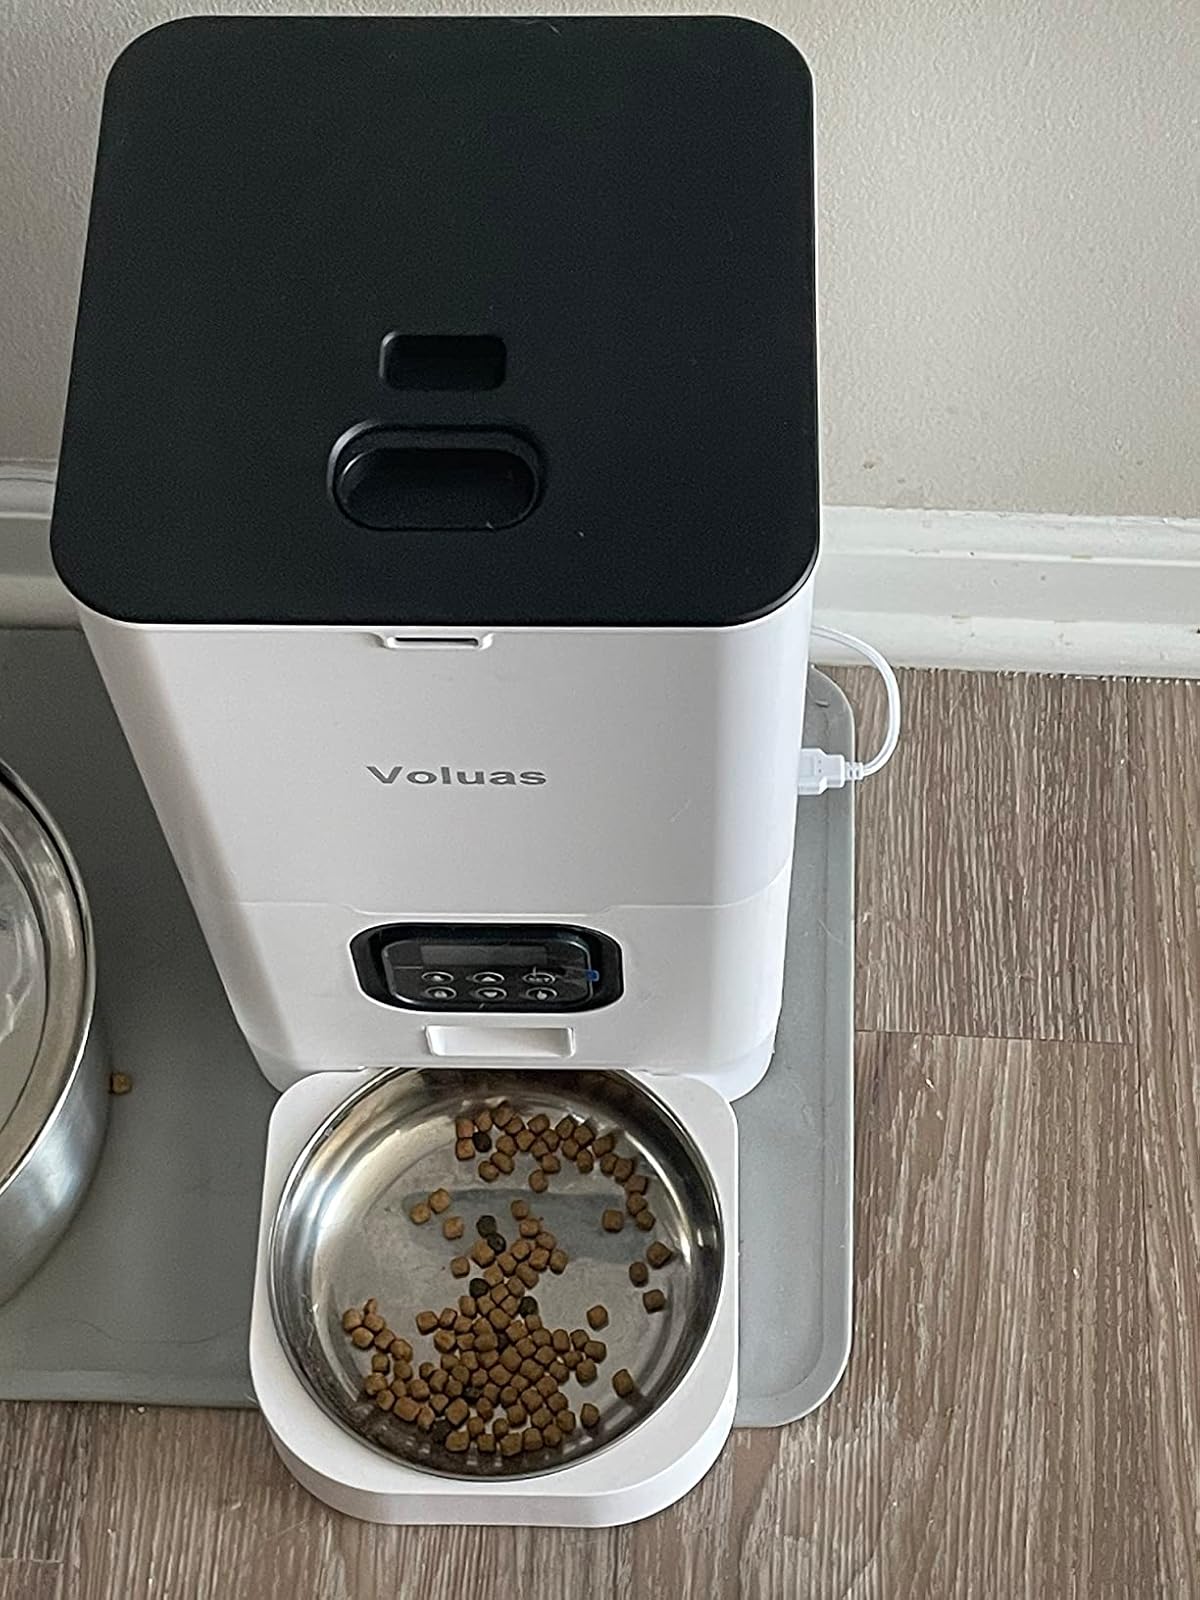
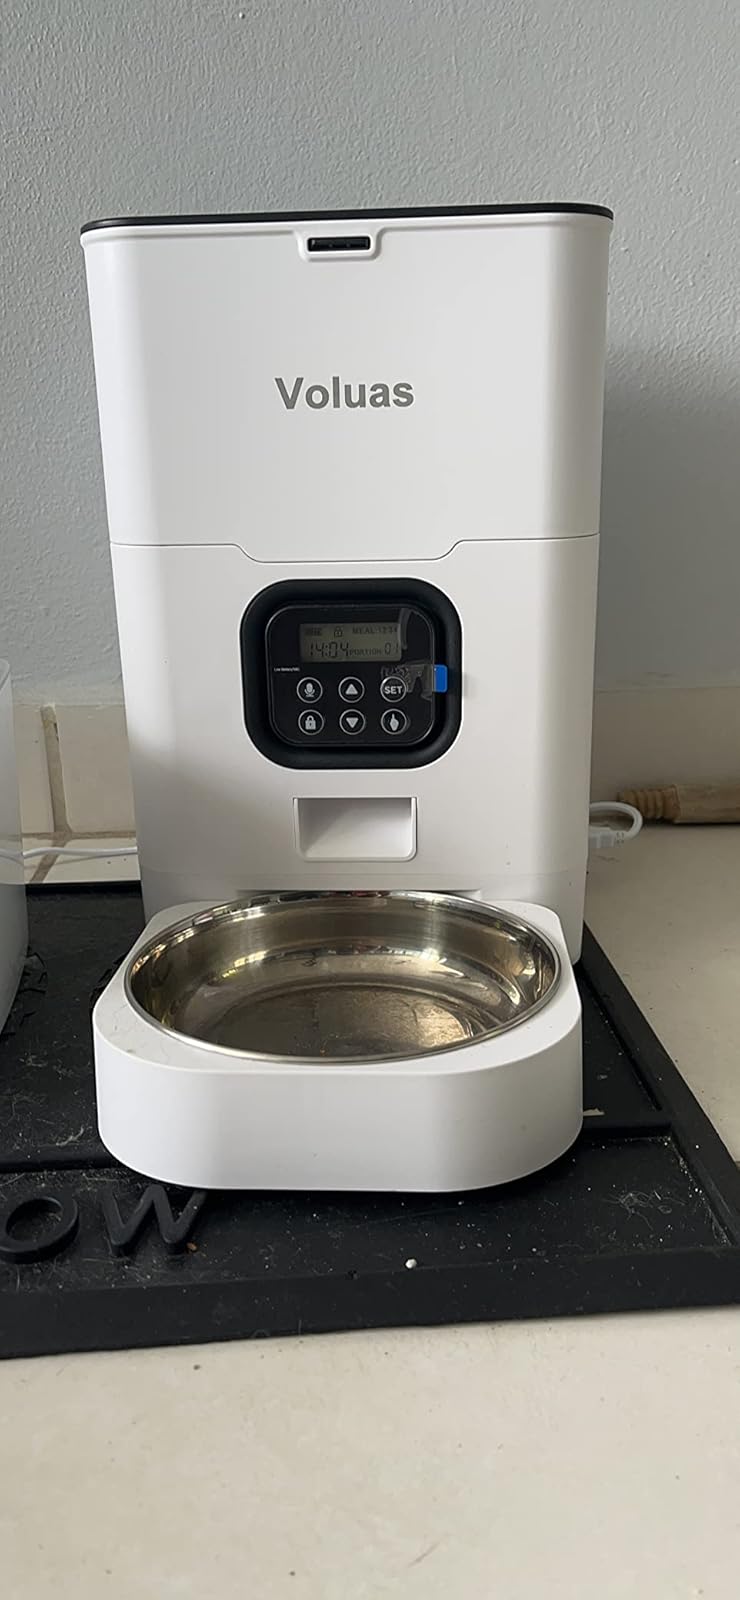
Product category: items_feeder
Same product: yes